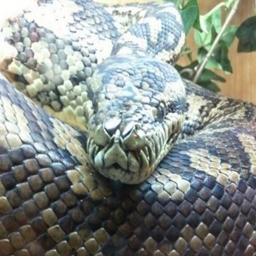
this is zombie , the 10ft python still missing .